The Chances of the World Changing

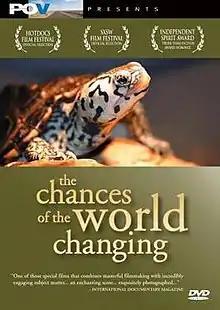
DVD cover

The Chances of the World Changing is a 2006 documentary film about Richard Ogust's efforts to save endangered turtle species from extinction. It was directed and produced by Eric Daniel Metzgar (Merigold Moving Pictures) and produced by Nell Carden Grey (Pigeon Post Pictures). Other credits include Eric Liebman (original music), Noe Venable (additional music and voice-over engineer), and Faun Fables (contributor of the song "Live Old").